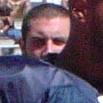
Age: 25